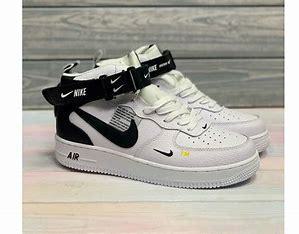
Brand: Nike
Model: Air Force 1 07 LV8